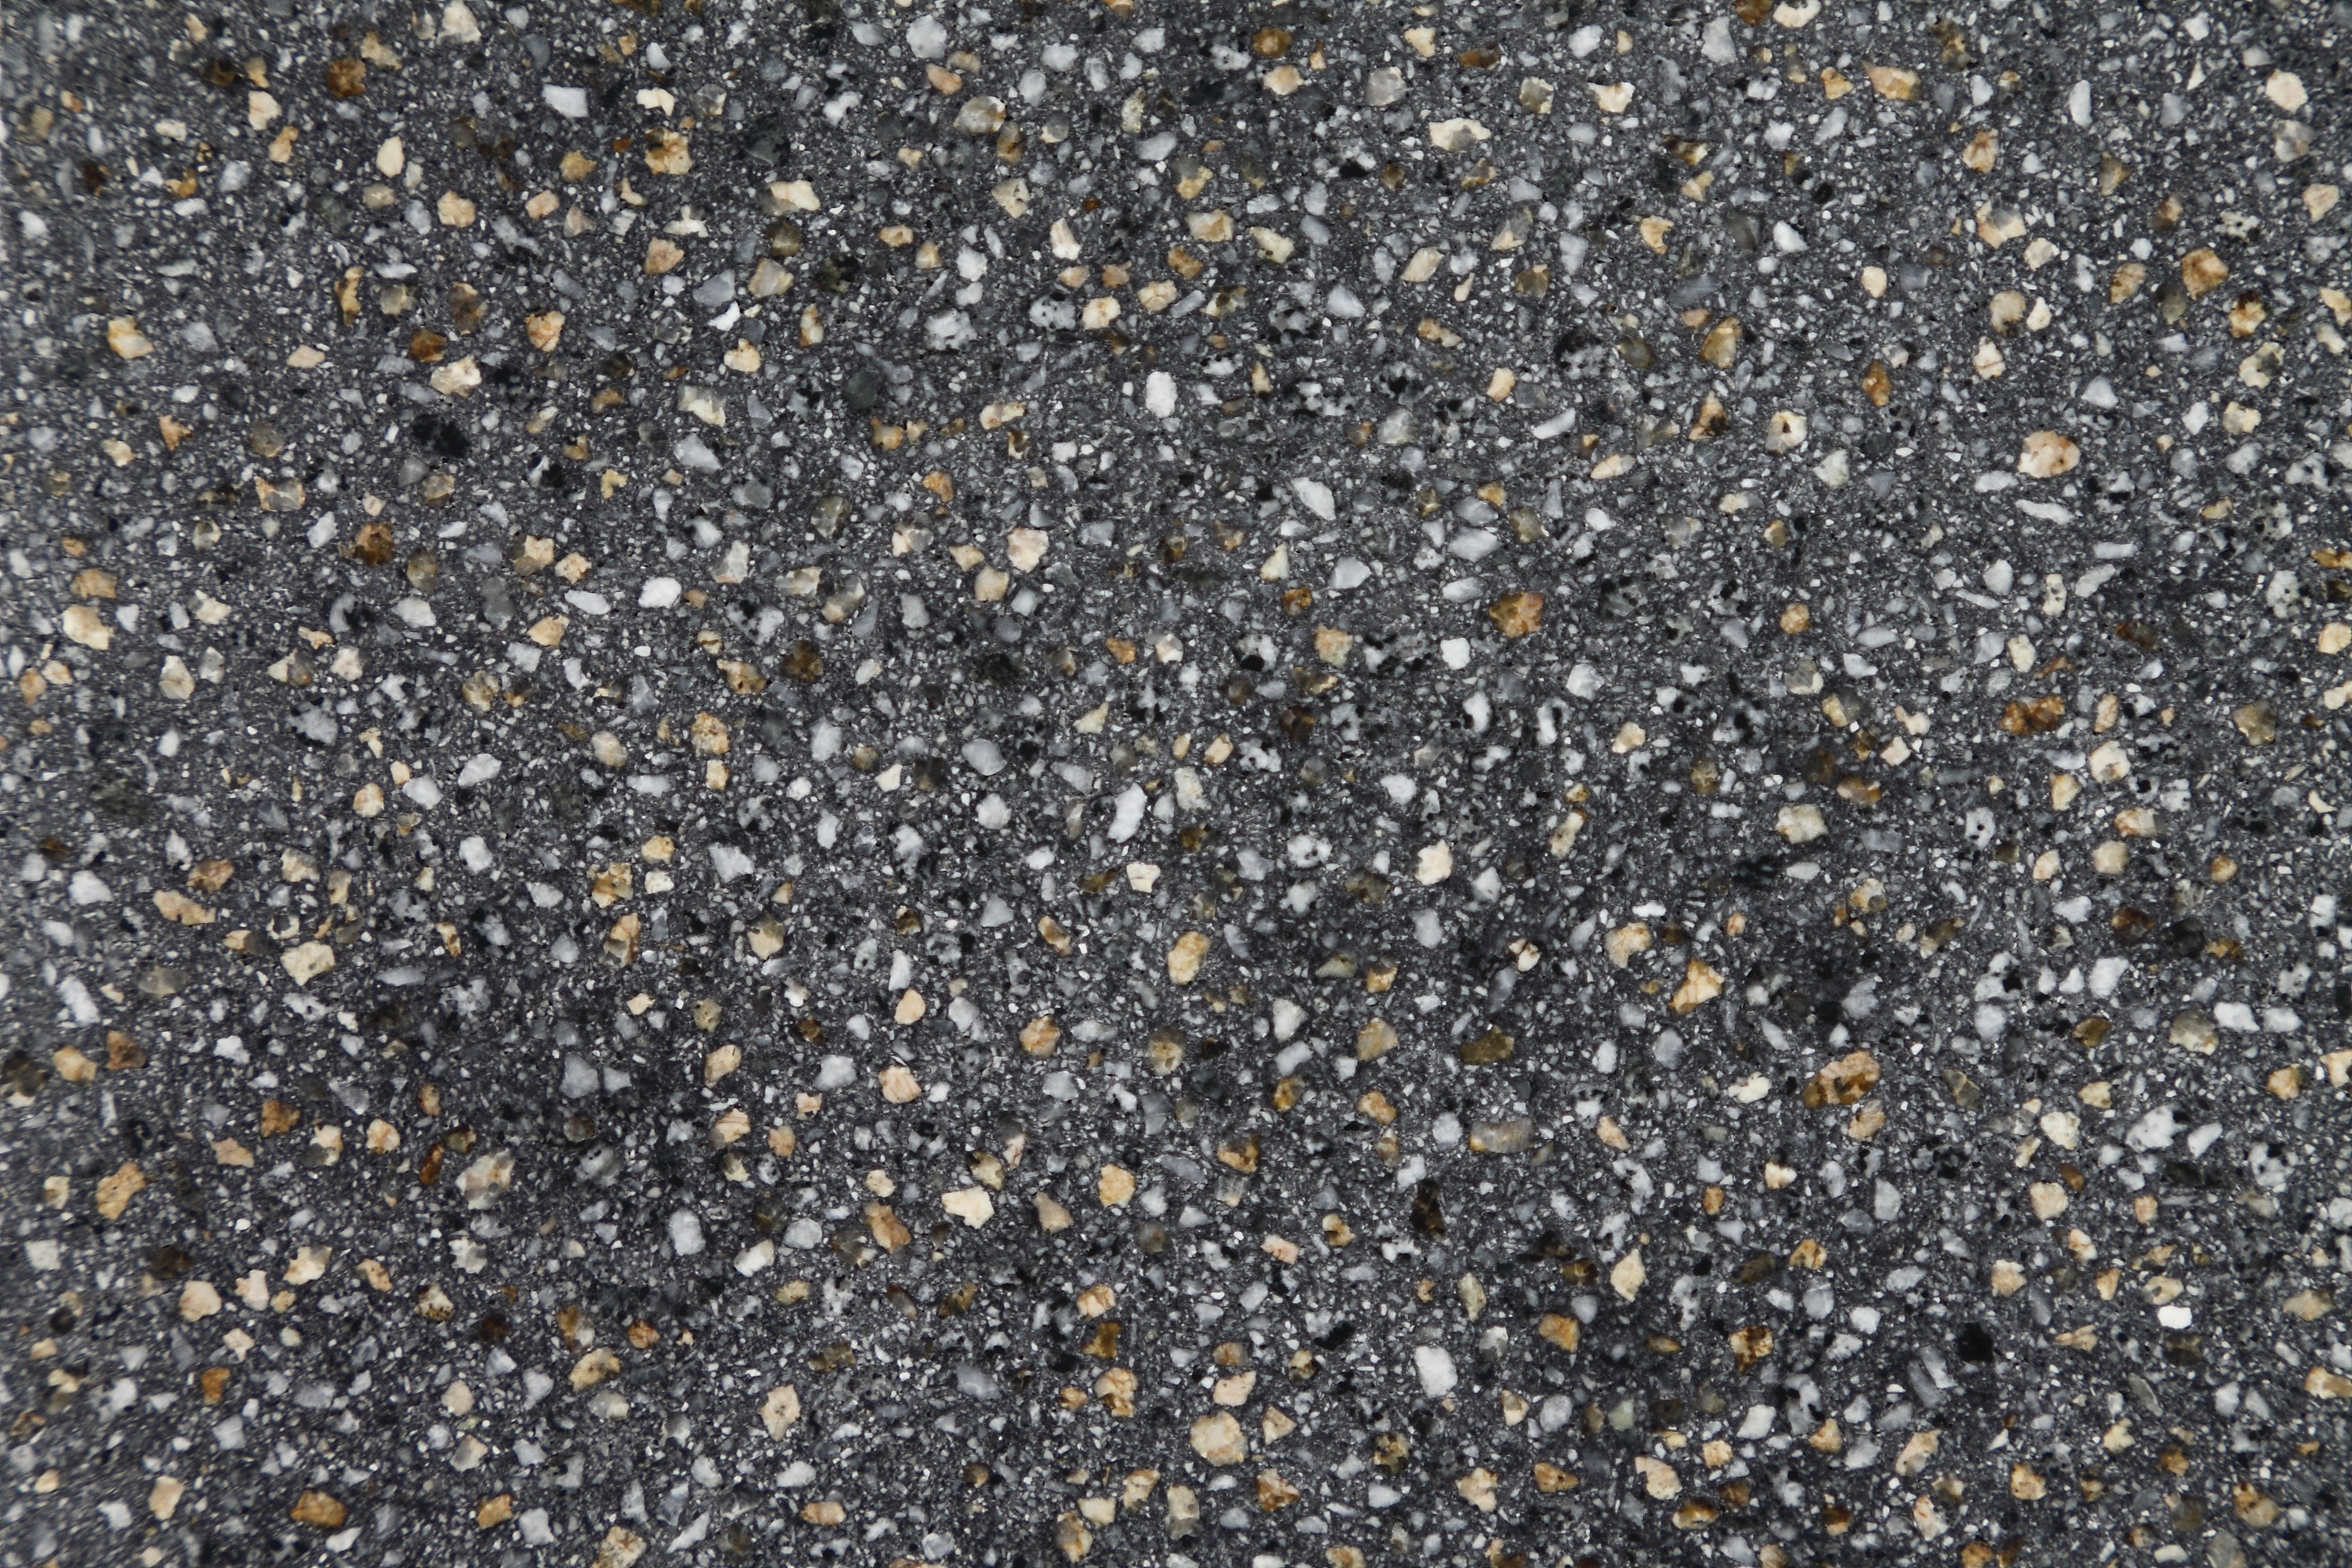
sand, rock, structure, texture, floor, stone, asphalt, soil, material, surface, background, gravel, granite, backgrounds, flooring, tar, road surface